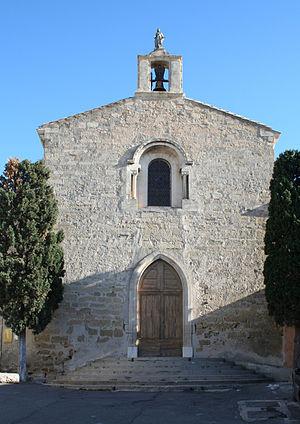
Mèze (Hérault) - chapelle des Pénitents.
Cet article recense les sites retenus pour le loto du patrimoine en 2018.
Mèze est une commune française située dans le département de l'Hérault, en région Occitanie. Elle appartient à la communauté d'agglomération Sète Agglopôle Méditerranée. Ses habitants sont appelés les Mézois.